Oey Liauw Kong

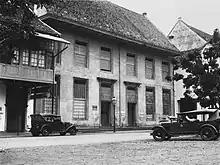
Toko Merah, townhouse of Kapitein der Chinezen Oey Liauw Kong

Oey was married to Gouw Tong Nio on April 29, 1818, then on the latter's death, to Jo Loan Nio on June 31, 1828, daughter of Jo Thaij San, der Chinezen (appointed in 1810). On being widowed for the second time, he married Lim Phek Nio.